Hardwell

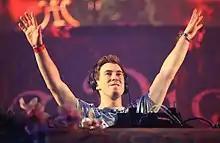
Hardwell in 2013

On 24 June 2016, Hardwell released the 7th of his Revealed compilations. In the release appeared the studio versions of his solo hardstyle debut "Wake Up Call" and the title "Going Crazy". "Wake Up Call" continued to be released on 3 August 2016 as a free download. On 29 August 2016, Hardwell released "Going Crazy" on Beatport, marking his second collaboration with Blasterjaxx.